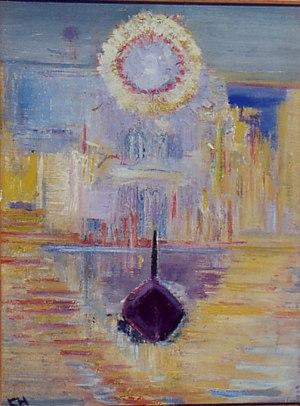
Huile sur toile par Louis-Olivier Chesnay, 58x68 cm.
Louis-Olivier Chesnay est un artiste peintre français, né le 28 mai 1899 à Paris 7ᵉ, et mort le 6 juin 1999 à Buix.